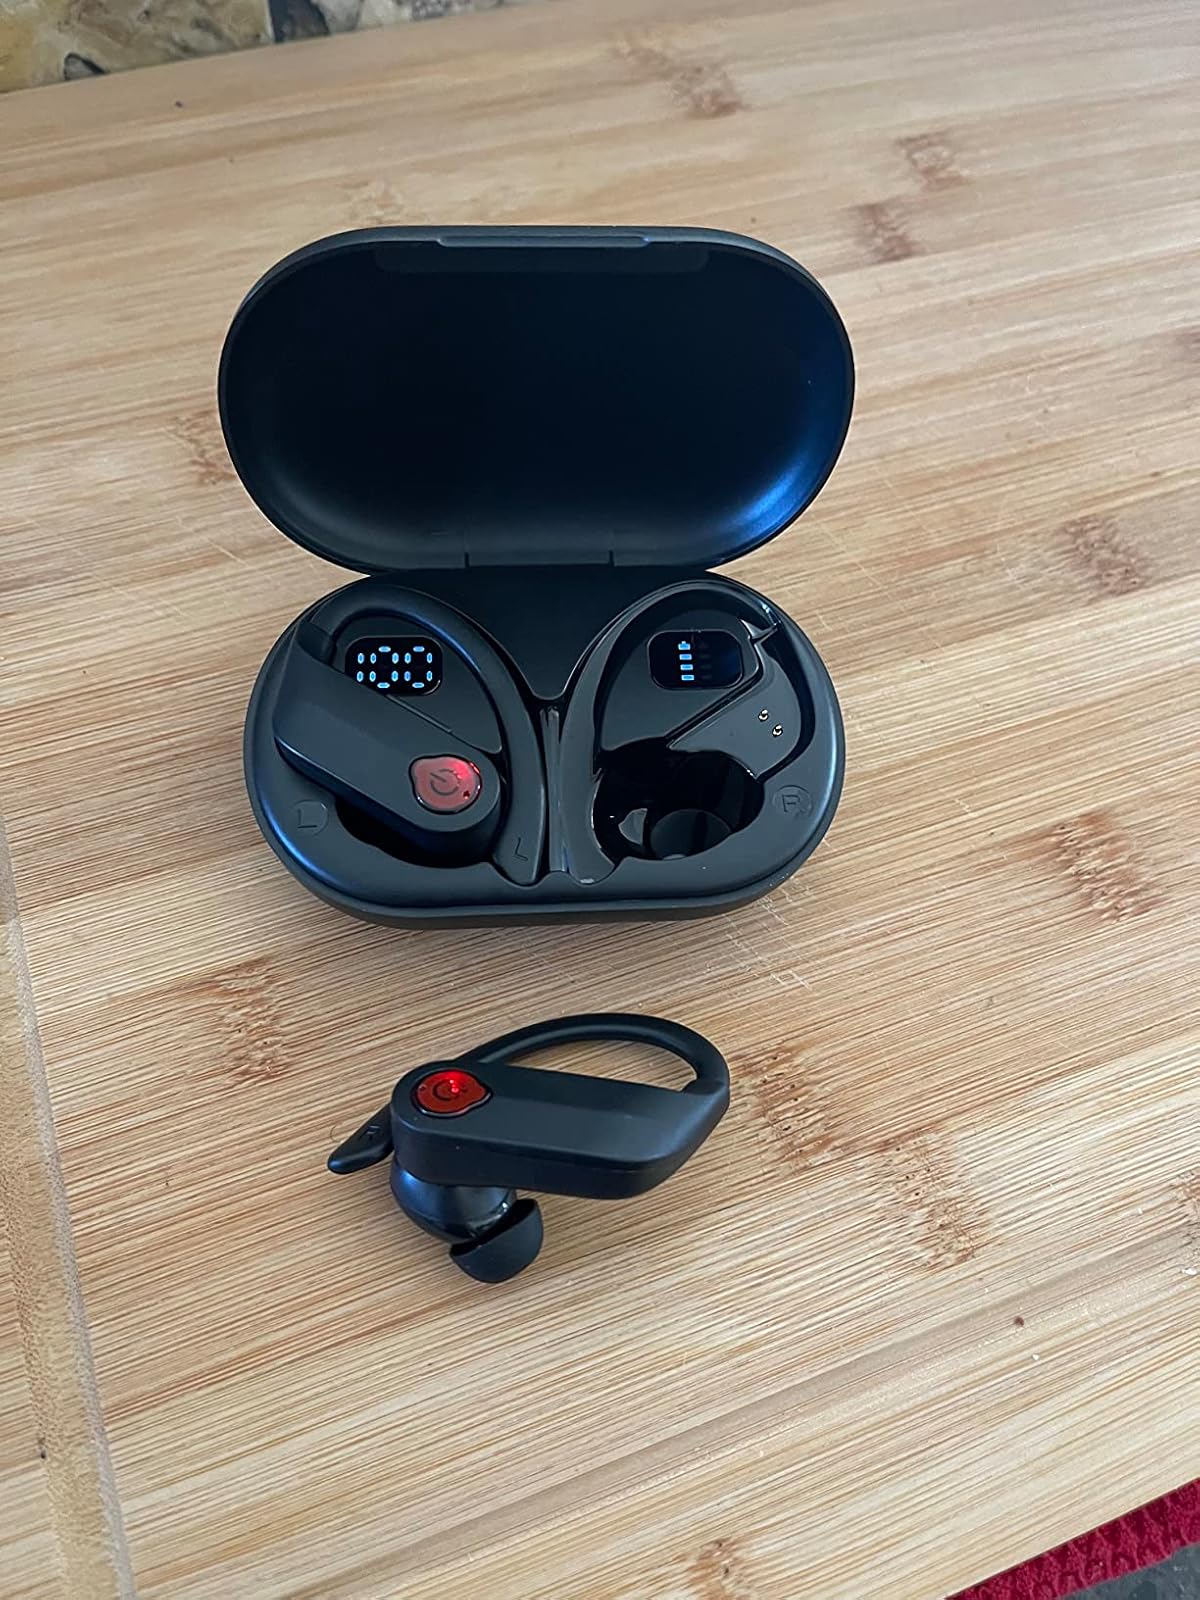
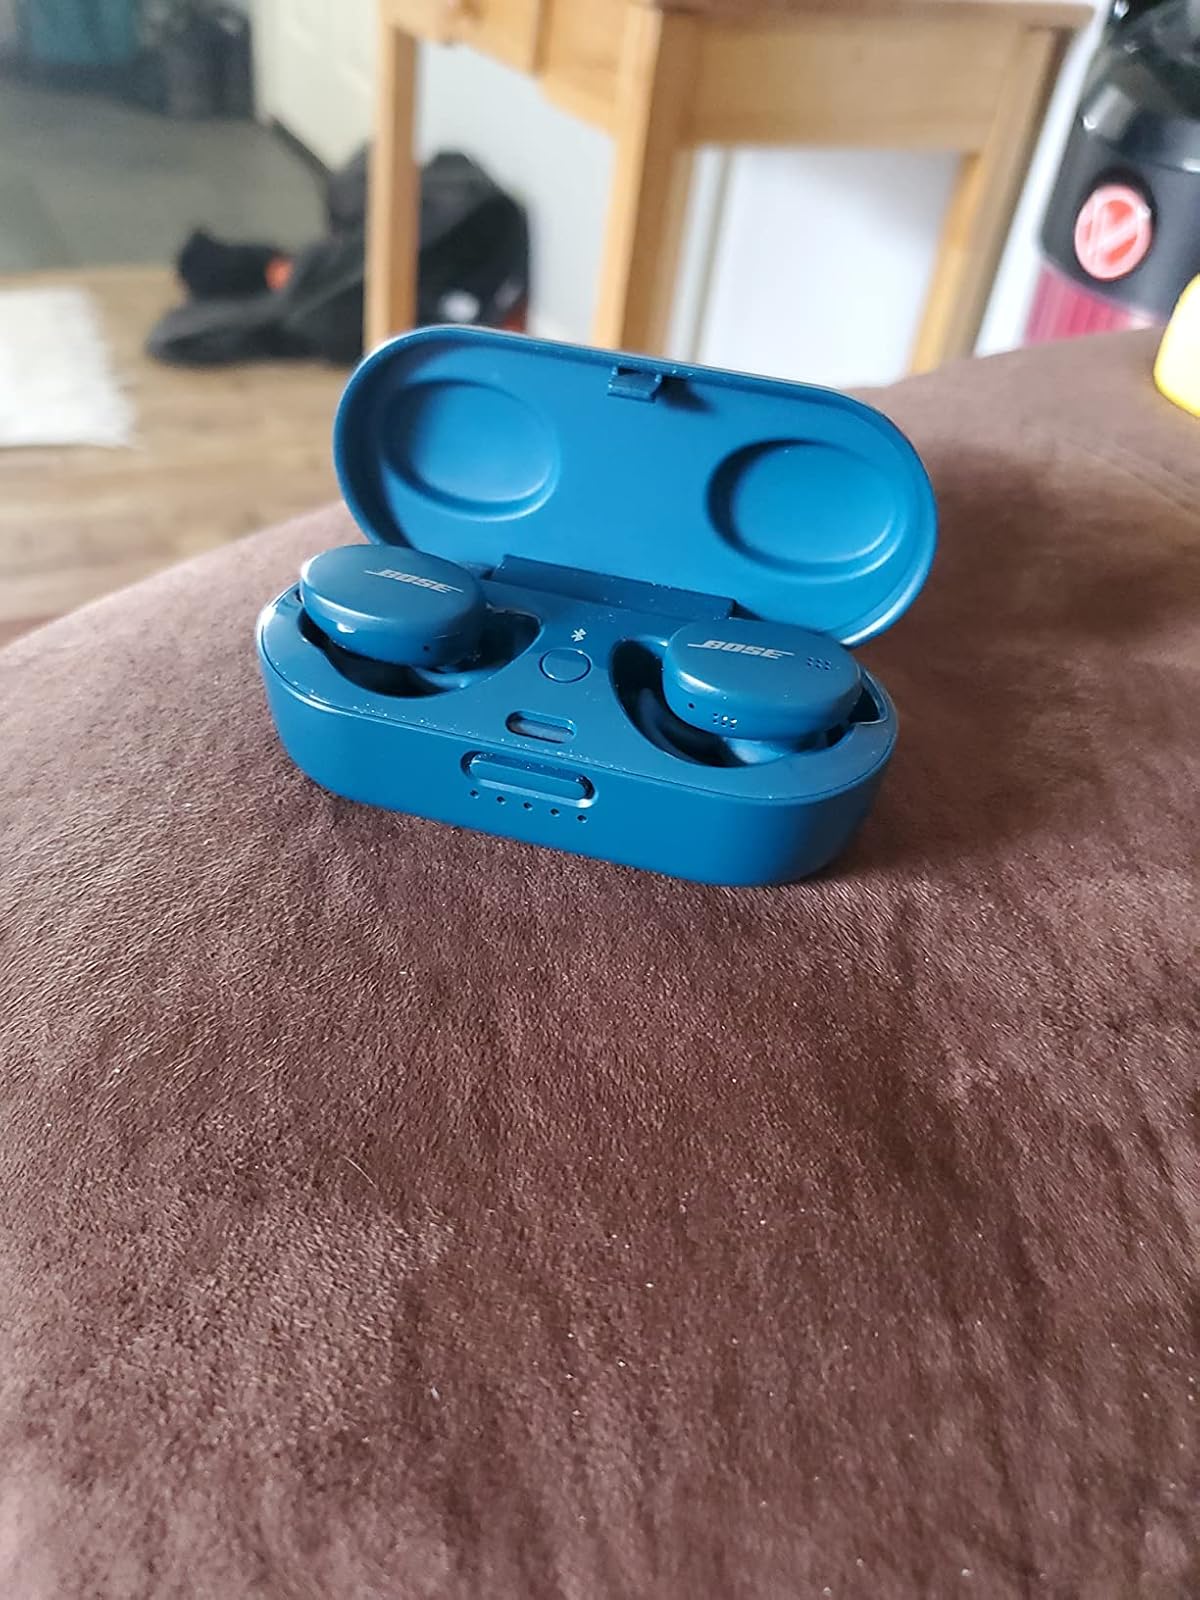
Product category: earbuds
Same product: no